University of Bonn

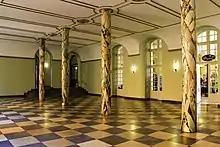
Saeulenhalle ("Pillared Hall") of the Electoral Palace

The Faculty of Arts includes the Institutes of English Studies, American Studies and Celtology, History, German Studies, Comparative Literature and Cultural Studies, Classic and Romance Philology, Communication Sciences, Oriental and Asian Studies, Philosophy, Political Science and Sociology, Psychology, Archaeology and Cultural Anthropology and the Institute of Art History.With over 8,753 students, it is the largest faculty of the university.